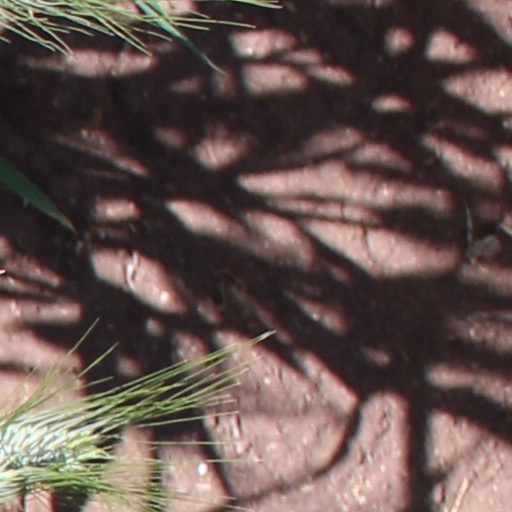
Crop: wheat